1992 Giro d'Italia

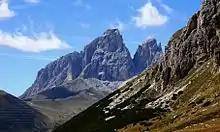
The Pordoi Pass was the "Cima Coppi" for the 1992 running of the Giro d'Italia.

For the points classification, which awarded a purple (or cyclamen) jersey to its leader, cyclists were given points for finishing a stage in the top 15; additional points could also be won in intermediate sprints. The green jersey was awarded to the mountains classification leader. In this ranking, points were won by reaching the summit of a climb ahead of other cyclists. Each climb was ranked as either first, second or third category, with more points available for higher category climbs. The "Cima Coppi", the race's highest point of elevation, awarded more points than the other first category climbs. "The Cima Coppi" for this Giro was the Passo Pordoi. The first rider to cross the Pordoi Pass was Italian Claudio Chiappucci. The white jersey was worn by the leader of young rider classification, a ranking decided the same way as the general classification, but only riders born after 1 January 1968 were eligible for it.